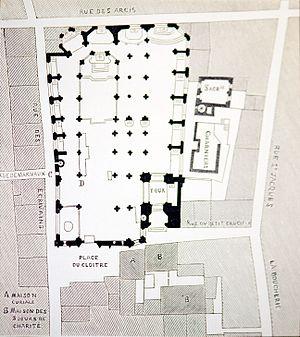
L’église Saint-Jacques-la-Boucherie est une ancienne église de Paris. Fondée au XIIᵉ siècle, agrandie au XIVᵉ et au XVIᵉ siècle, elle est partiellement détruite à la fin du XVIIIᵉ siècle. L'église occupait approximativement l'angle nord-est de l'actuel square de la tour Saint-Jacques, dans le 4ᵉ arrondissement de Paris.
La place Saint-Jacques-la-Boucherie est une ancienne voie de Paris qui était située dans l'ancien 6ᵉ arrondissement et qui a disparu dans les années 1850 lors de l'ouverture de la rue de Rivoli.
La rue du Petit-Crucifix, également appelée « rue du Crucifix », ou « rue du Crucifix-Saint-Jacques-la-Boucherie », était une ancienne voie publique de Paris, dans l'ancien 6ᵉ arrondissement et qui a disparu lors de l'ouverture de boulevard de Sébastopol en 1854.